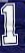
Number: 1